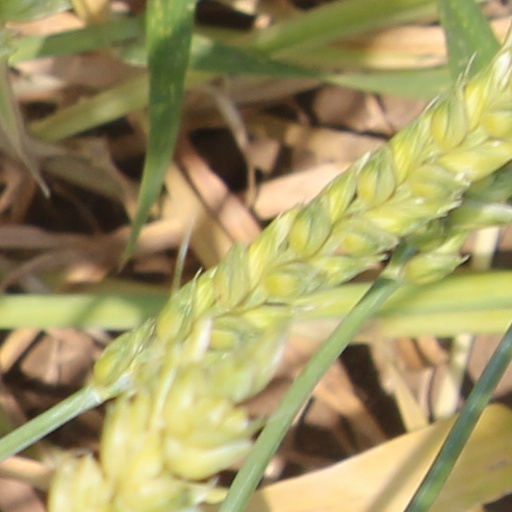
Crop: wheat